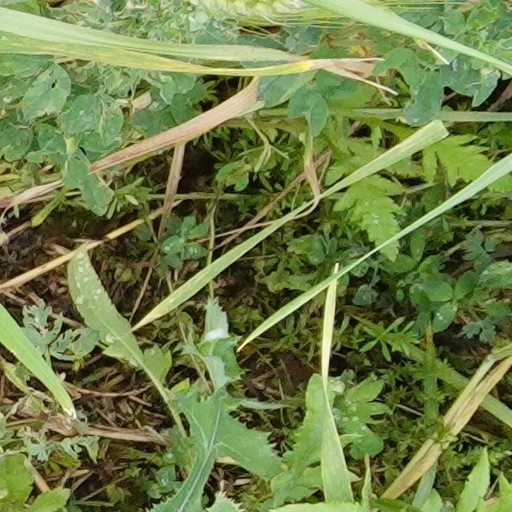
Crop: wheat